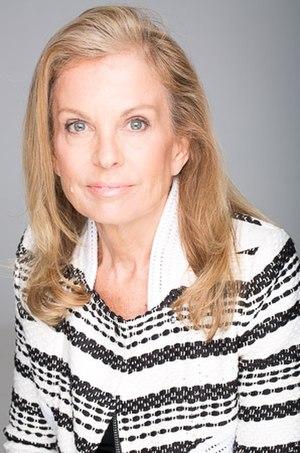
Jane Dorothy Hartley, née le 18 avril 1950 à Waterbury, est une femme d'affaires et diplomate américaine. Elle est ambassadrice des États-Unis en France et à Monaco de 2014 à 2017.